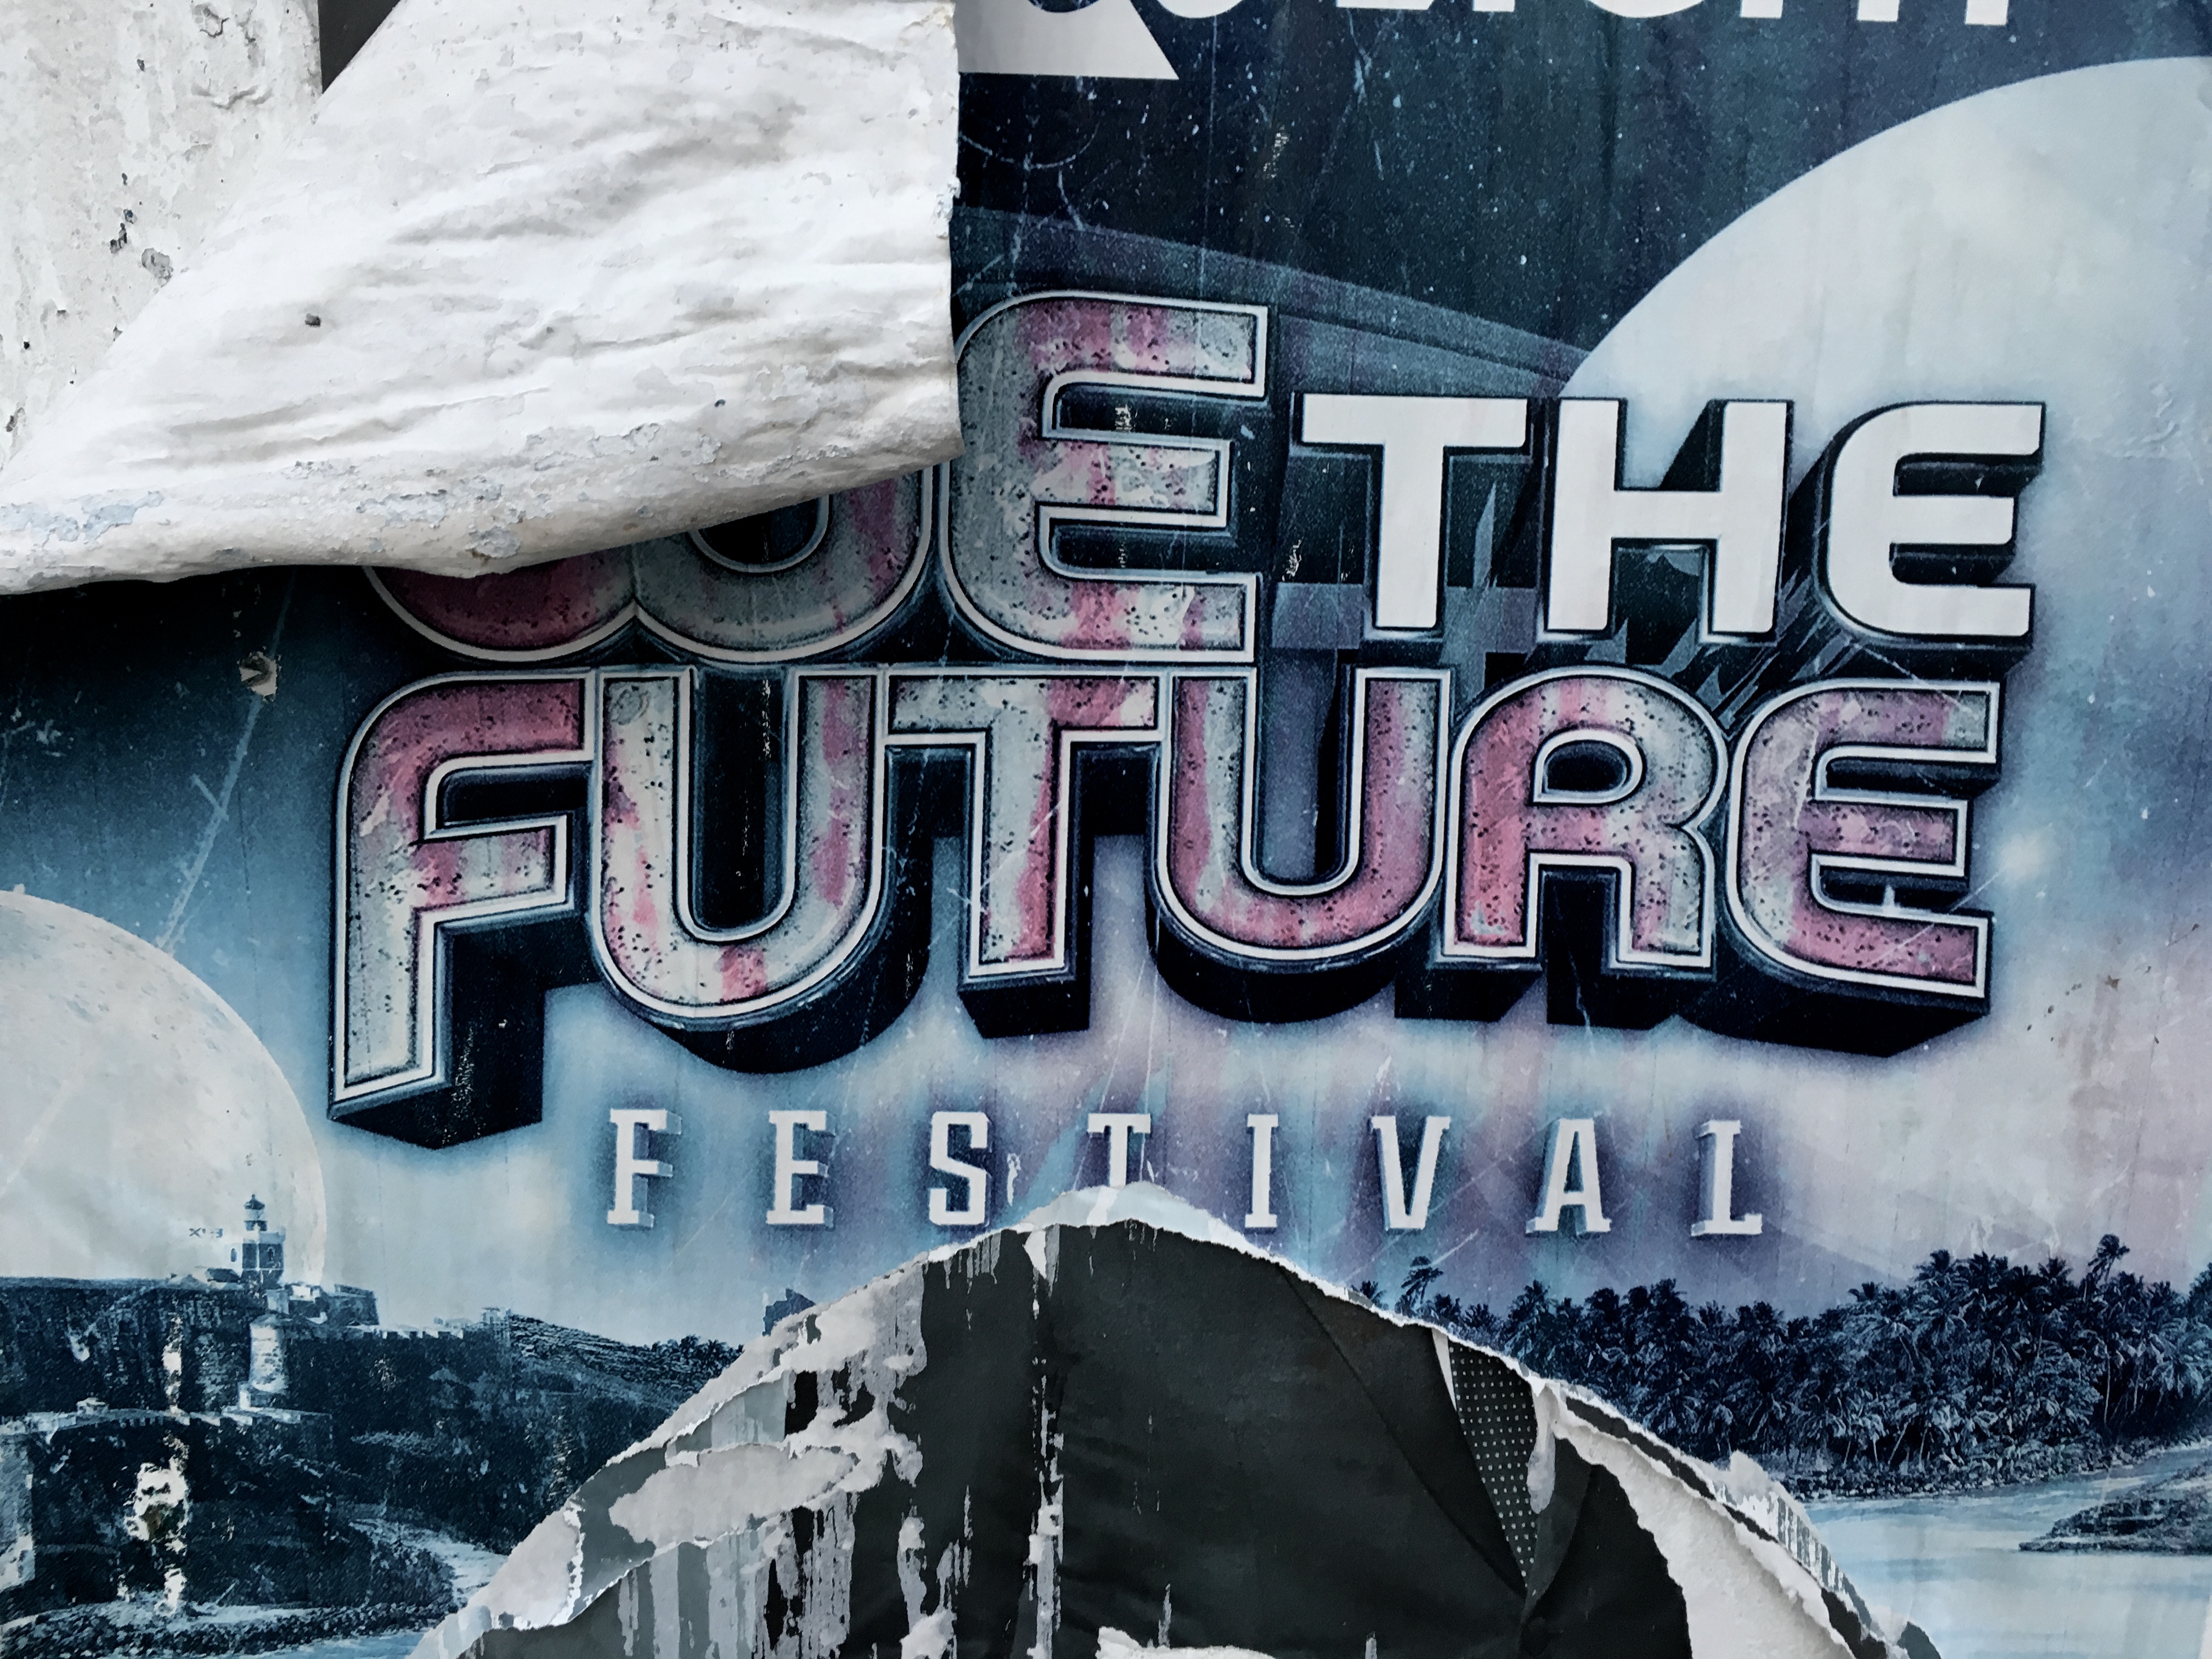
snow, winter, advertising, season, future, poster, album cover